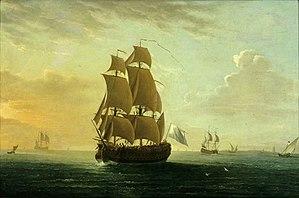
Vaisseau de ligne français à deux ponts. Sans nom ni date précise. Peut-être vers 1750-1770, car ressemblant à un vaisseau type de 64 canons.
L’Espérance était un vaisseau portant 74 canons, construit et lancé par René Levasseur à Toulon en 1723-1724. Il faisait partie de ce petit nombre de bâtiments lancés dans les vingt-cinq premières années du règne de Louis XV, période de paix marquée par de faibles crédits pour la Marine. L’Espérance participa à diverses missions en Méditerranée et dans la Baltique dans les années 1730, puis à la guerre de Succession d'Autriche. Le bâtiment fut perdu au combat dans l’Atlantique en 1755, au début de la guerre de Sept Ans.
Cette page donne la liste des vaisseaux construits par la France du XVIIᵉ siècle au XIXᵉ siècle.